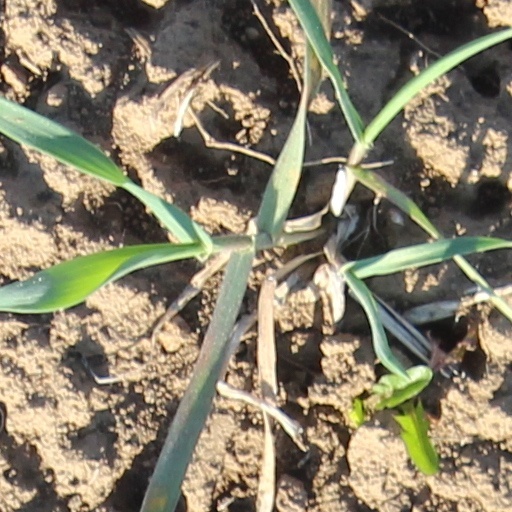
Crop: wheat